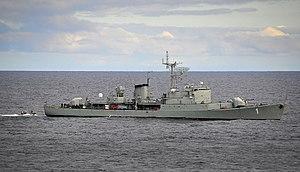
Le NRP Comandante João Belo était la première d'une classe de quatre frégates construites en France aux chantiers navals de Nantes, pour la marine portugaise. Cette classe Comandante João Belo est pratiquement identique à la Classe Commandant Rivière. Il est maintenant connu comme ROU 1 Uruguay depuis 2008, de la Division d'escorte de la marine nationale d'Uruguay.